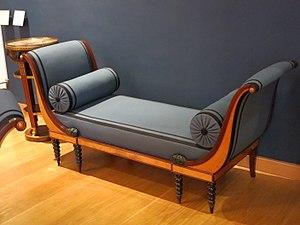
Chaise longue de type Récamière du salon de madame Récamier. Jacob frères vers 1798. Musée du Louvre.